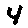
Label: 4